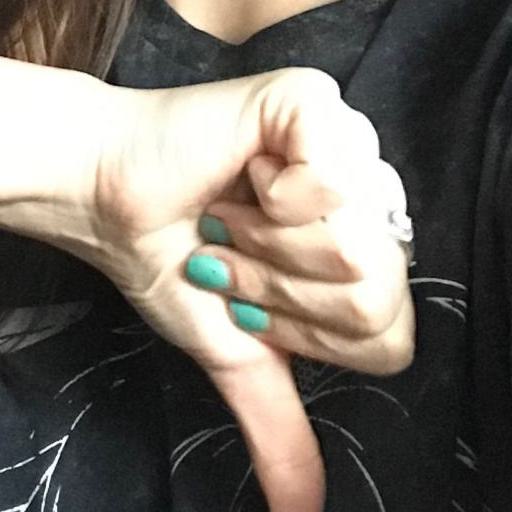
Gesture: dislike